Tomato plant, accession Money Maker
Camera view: horizontal (90 deg, fisheye); turntable rotation: 60 degrees
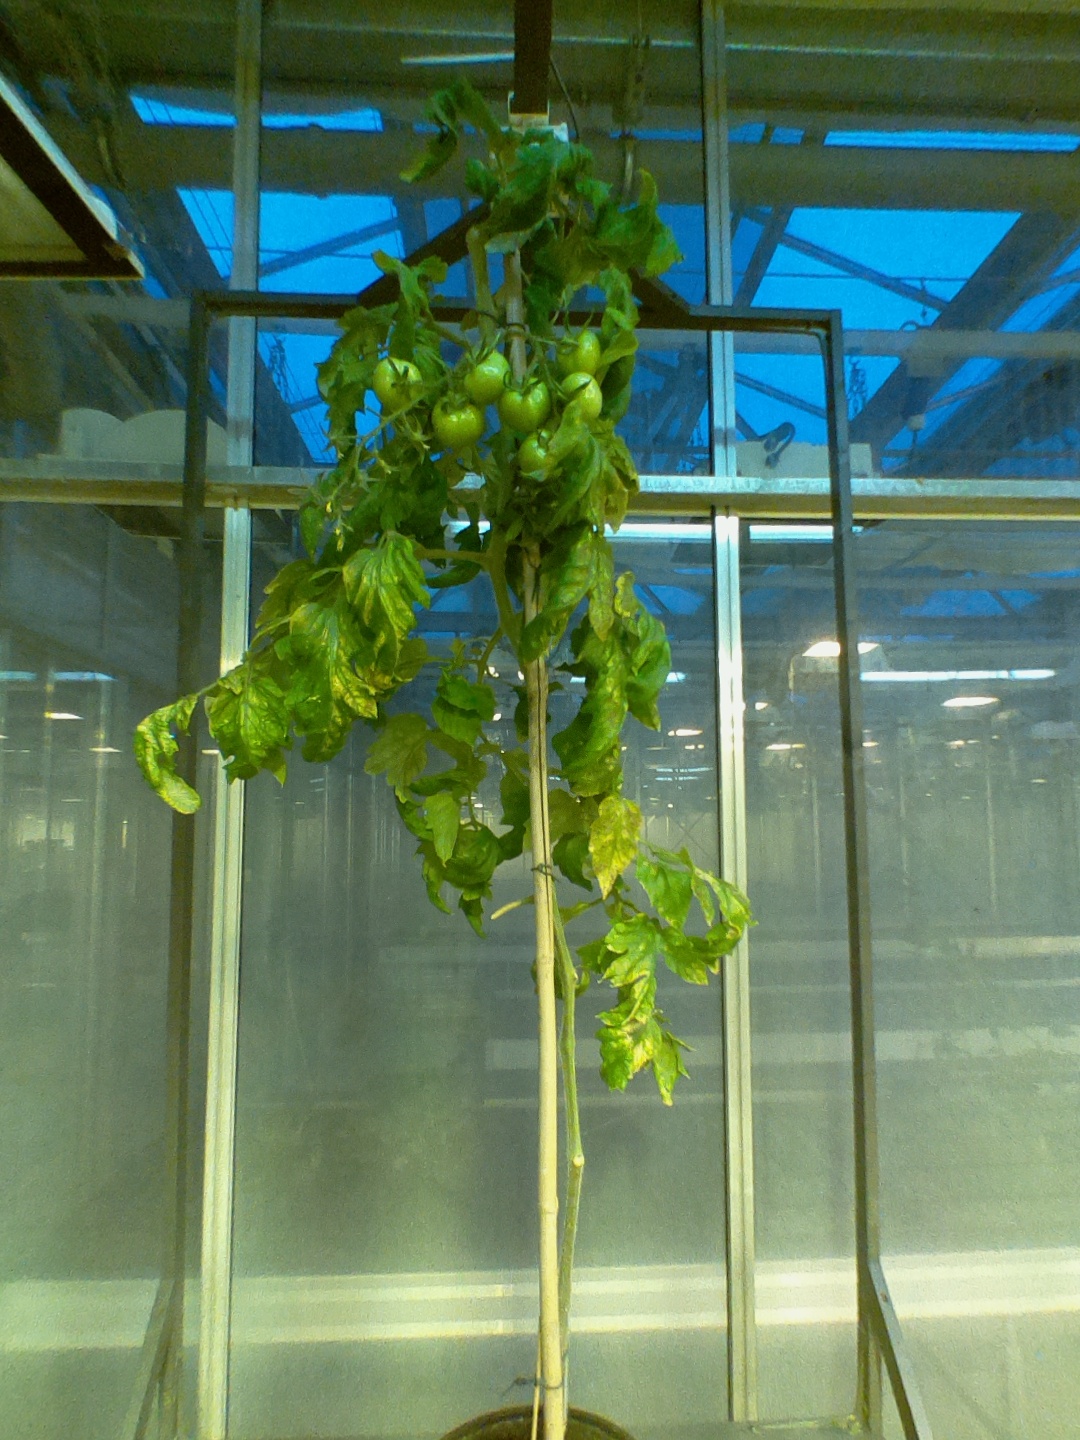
BBCH growth stage 78: 80% -90% of final fruit size